Combat uniform

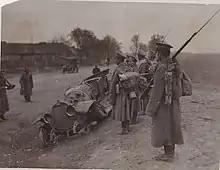
Imperial Russian Army soldiers inspect an auto wreckage, 1915

Nazi Germany funded a great deal of research on camouflage uniforms, investigating many patterns including NIR camouflage. After much trial the , in 1938, issued the basic four-colour "plane tree" pattern ("Platanenmuster") of Schick and Schmid in the form of camouflage smocks to units of the Waffen SS. The three-colour disruptive "Splittermuster", more commonly known in English as 'splinter pattern', was issued to the army beginning before the war, in the form of camouflaged tent quarters ("zeltbahn") which was reversible, with a splinter pattern in dark colours on one side, and light coloured on the other.